The Shanghai Gesture

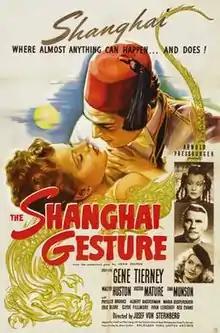
Theatrical release poster

The Shanghai Gesture is a 1941 American film noir directed by Josef von Sternberg and starring Gene Tierney, Walter Huston, Victor Mature, and Ona Munson. It is based on a Broadway play of the same name by John Colton, which was adapted for the screen by Sternberg and produced by Arnold Pressburger for United Artists.